Marx Brothers

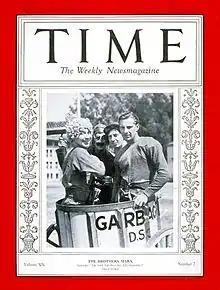
The Marx Brothers on the cover of "Time" (volume 20 issue 7, August 15, 1932)

The success of "I'll Say She Is" attracted numerous producers eager to develop the Marx Brothers' next show. After being unable to come to an agreement with Florenz Ziegfeld, the brothers settled on Sam H. Harris, due to his association with composer Irving Berlin. Harris recruited George S. Kaufman, a member of the Algonquin Round Table, to write the show. Kaufman, who knew of the brothers' tendency to harass writers and ignore the script, reportedly exclaimed, "Are you crazy? "Write" a show for the "Marx" Brothers? I'd rather write a show for the Barbary apes!" Nevertheless, Kaufman signed on, believing that a show starring the Marx Brothers, with music by Berlin, was almost certainly going to be a hit.